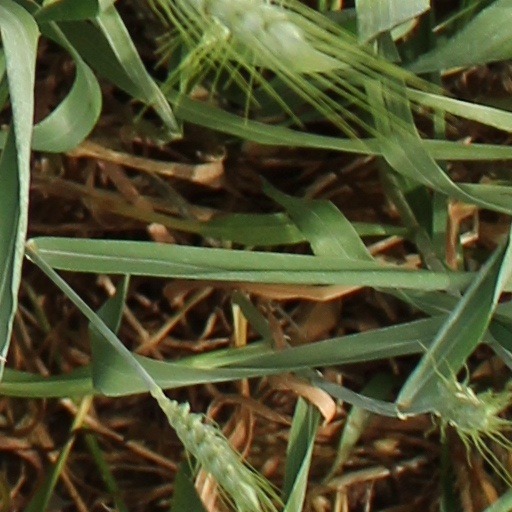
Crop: wheat